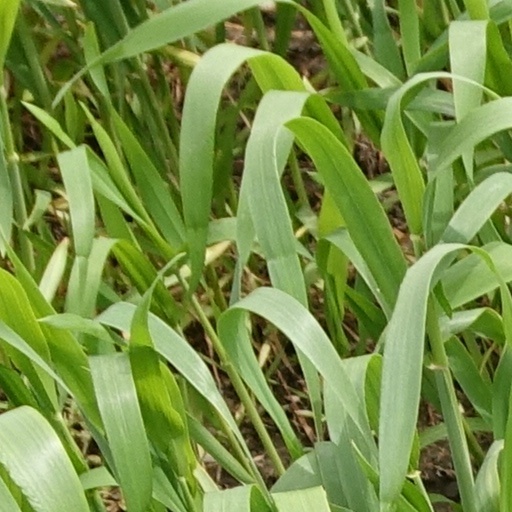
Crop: wheat